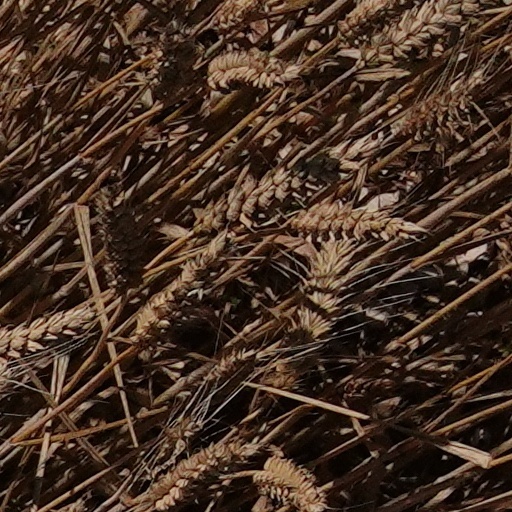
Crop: wheat